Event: Nepal Earthquake
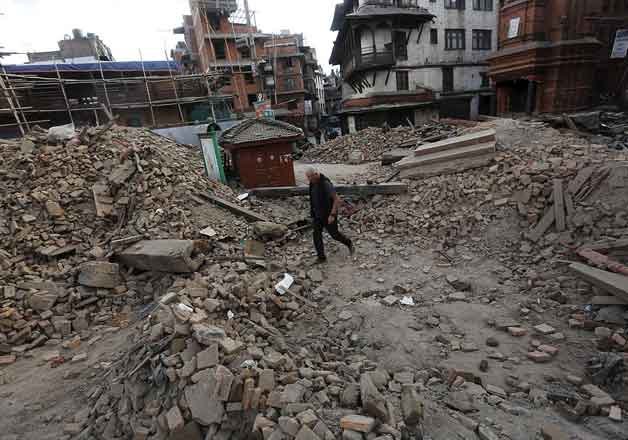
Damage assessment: damage